Sonceboz-Sombeval

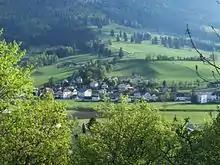
Sonceboz-Sombeval

Sonceboz-Sombeval has an area of . Of this area, or 33.3% is used for agricultural purposes, while or 58.4% is forested. Of the rest of the land, or 7.5% is settled (buildings or roads), or 0.5% is either rivers or lakes and or 0.3% is unproductive land.